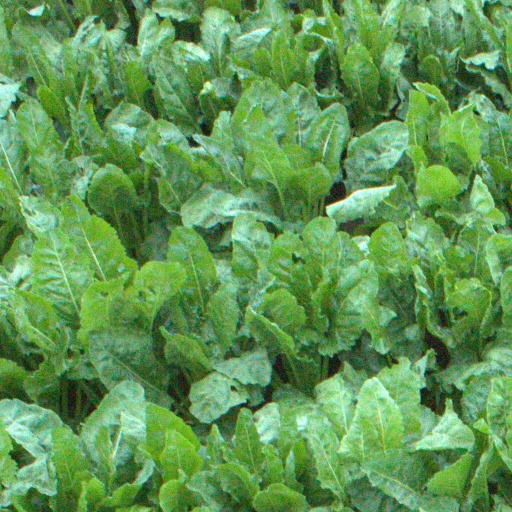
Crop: sugar beet